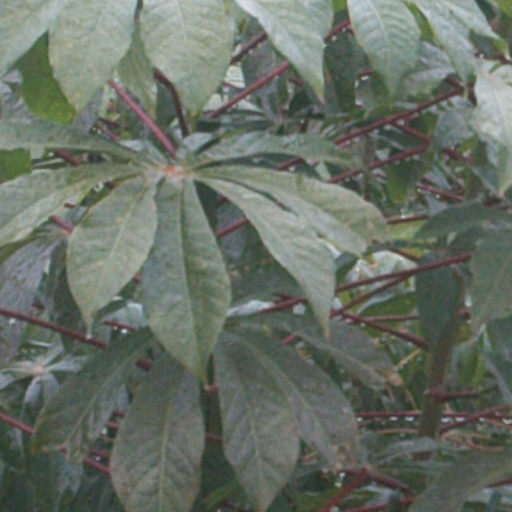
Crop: cassava